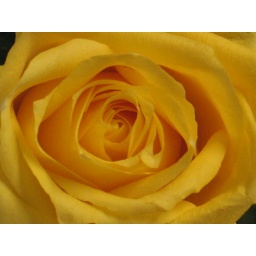
There were vases full of yellow roses on the tables in the reserve center the day we mobilized.